Henry Keary

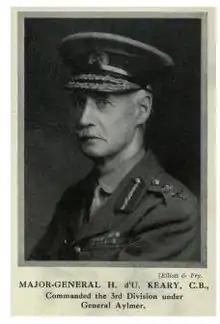
Major-General Henry D'Urban Keary, GOC 3rd (Lahore) Division

Keary was in command of the Garhwal Brigade at the outbreak of the First World War in August 1914, when it was mobilised for service in France as part of the Meerut Division. The brigade had one British battalion (the 2nd Leicestershire Regiment) and three Indian (the 1st and 2nd battalions of the 39th Garhwal Rifles, and the 2nd/3rd Gurkha Rifles). It sailed for France in September, and was disembarking in Marseilles by 11 October, moving to the Western Front by the end of the month.